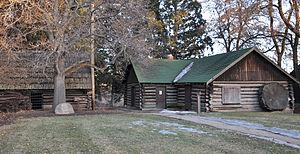
Ceci est la liste des lieux historiques inscrits sur le registre national dans le comté de Lassen en Californie.